Mariam Batsashvili

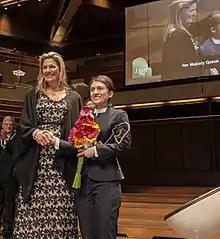
Mariam Batsashvili (right) and Queen Máxima of the Netherlands in 2014.

Batsashvili started playing piano when she was 5 under Natalia Natsvlishvili at the E. Mikeladze Central Music School before continuing at the Hochschule für Musik Franz Liszt in Weimar with Grigory Gruzman.